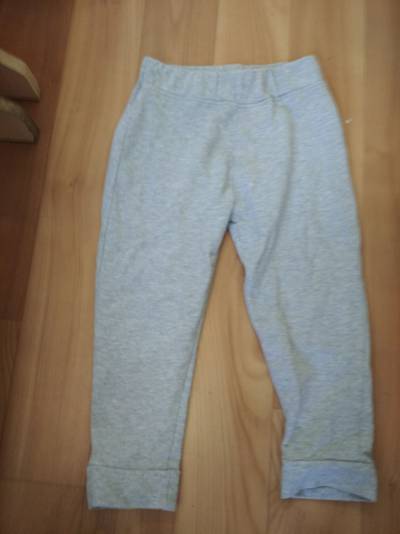
Waste category: clothes